Anton Betz

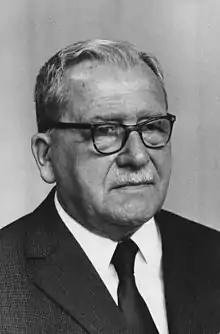

In 1911, Betz became pupil of "Ignaz-Günther-Gymnasium" in Rosenheim. In First World War Betz was soldier in France. After First World War he studied law in Freiburg and in Bonn. In 1921, he got his first job as journalist at German newspaper "Saarbrücker Landeszeitung". On 29 March 1921, Betz married. 1923 Betz became editor-in-chief at German newspaper "Saar-Zeitung" in Saarlouis. 1925 Betz became CEO of German publisher and company "Verlag und Druckerei G. J. Manz" in Dillingen an der Donau and one year later CEO of German publisher and company "Knorr & Hirth-Verlag" in Munich. In 1933, Betzt lost his jobs as journalist and publisher.